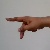
The image shows a hand gesture representing the letter 'P' in Indian Sign Language.